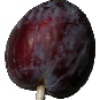
Label: Plum 1